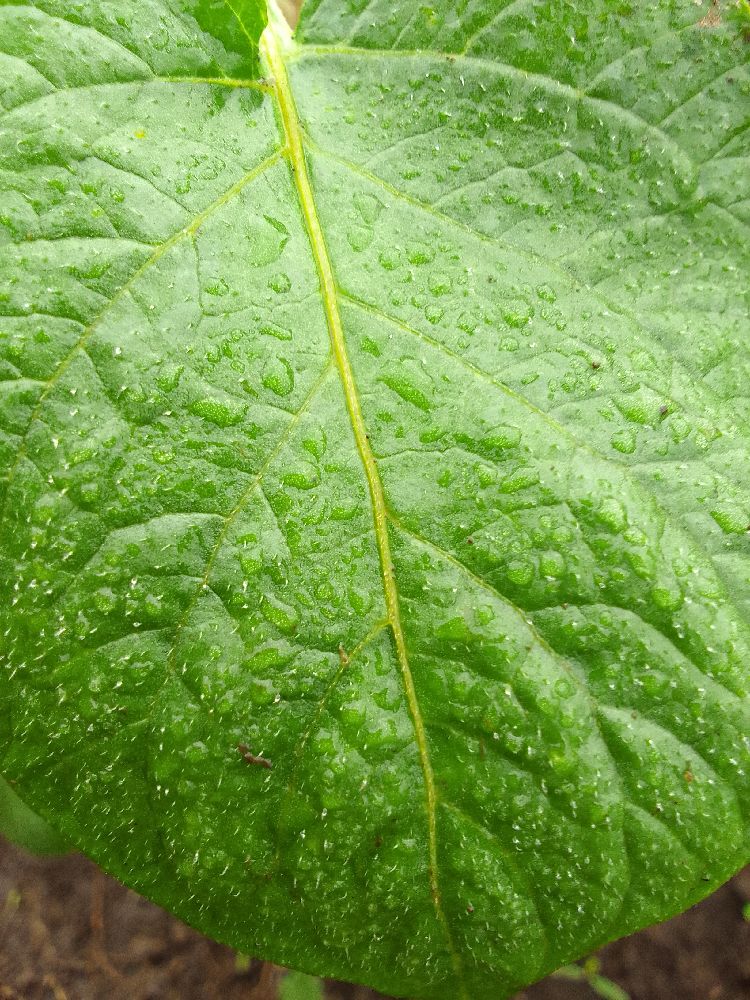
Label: Healthy